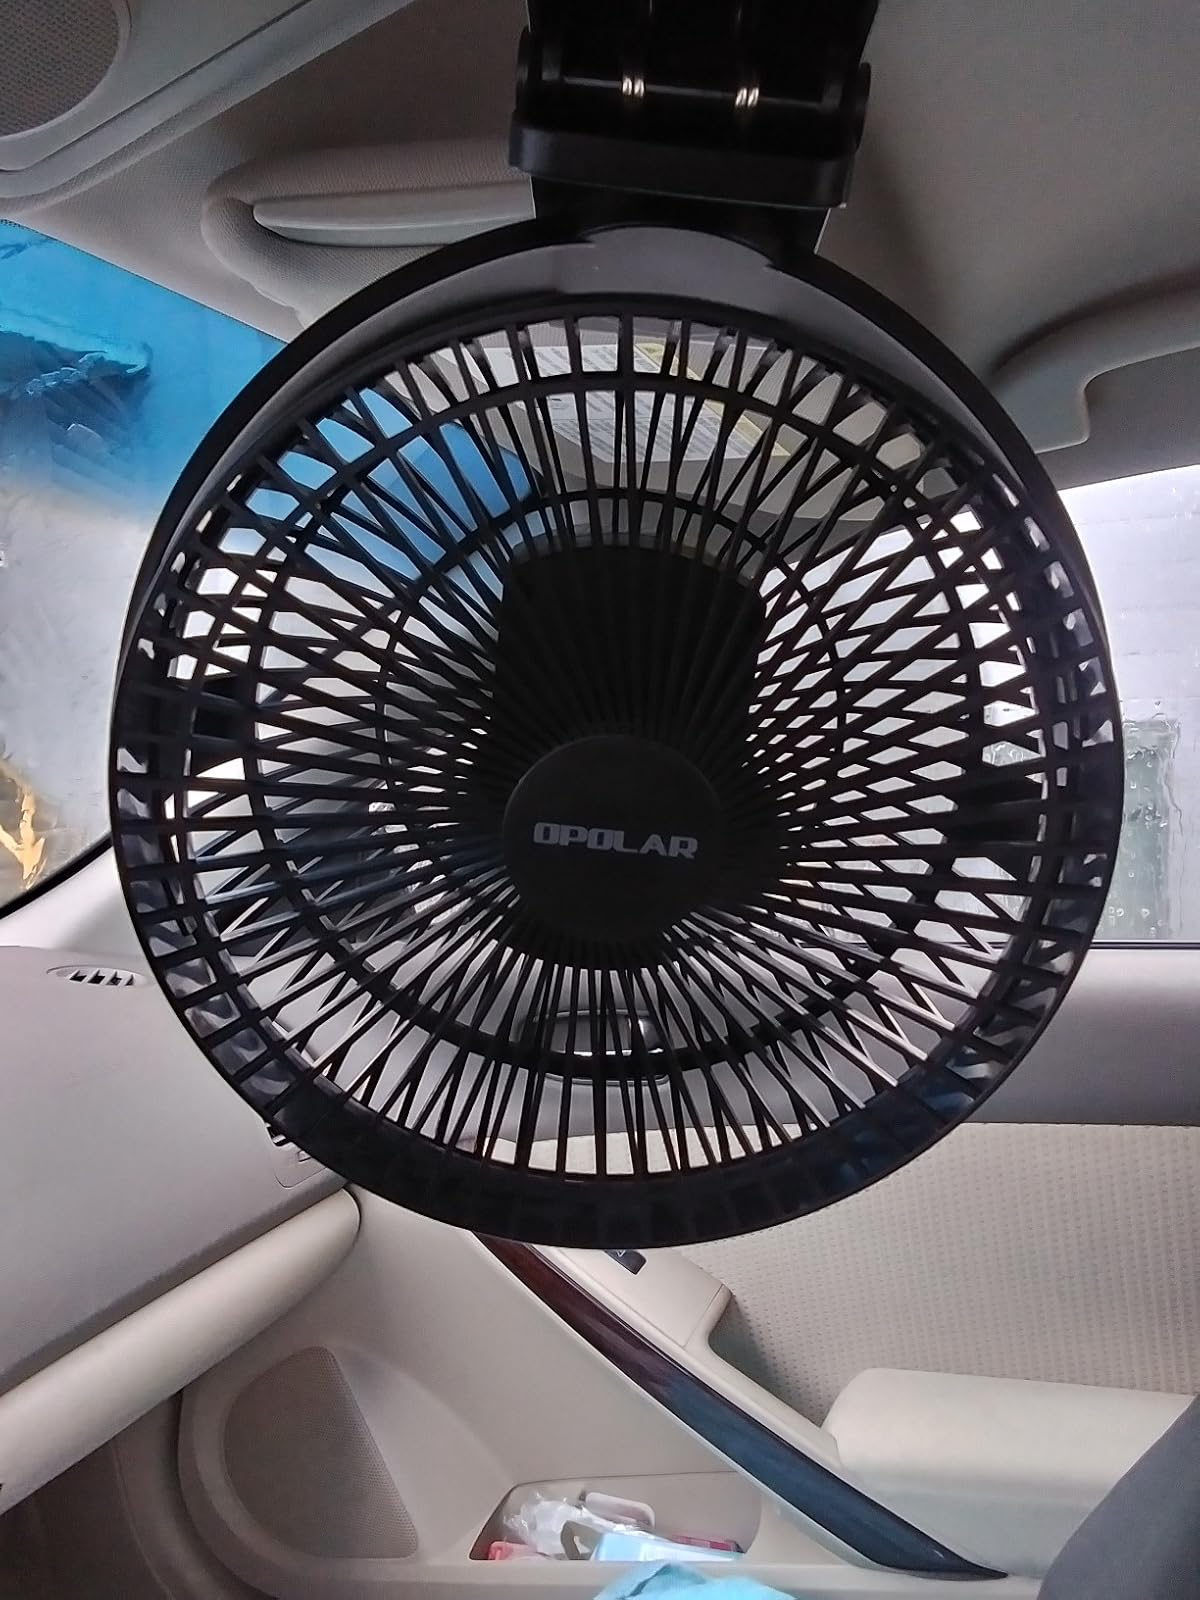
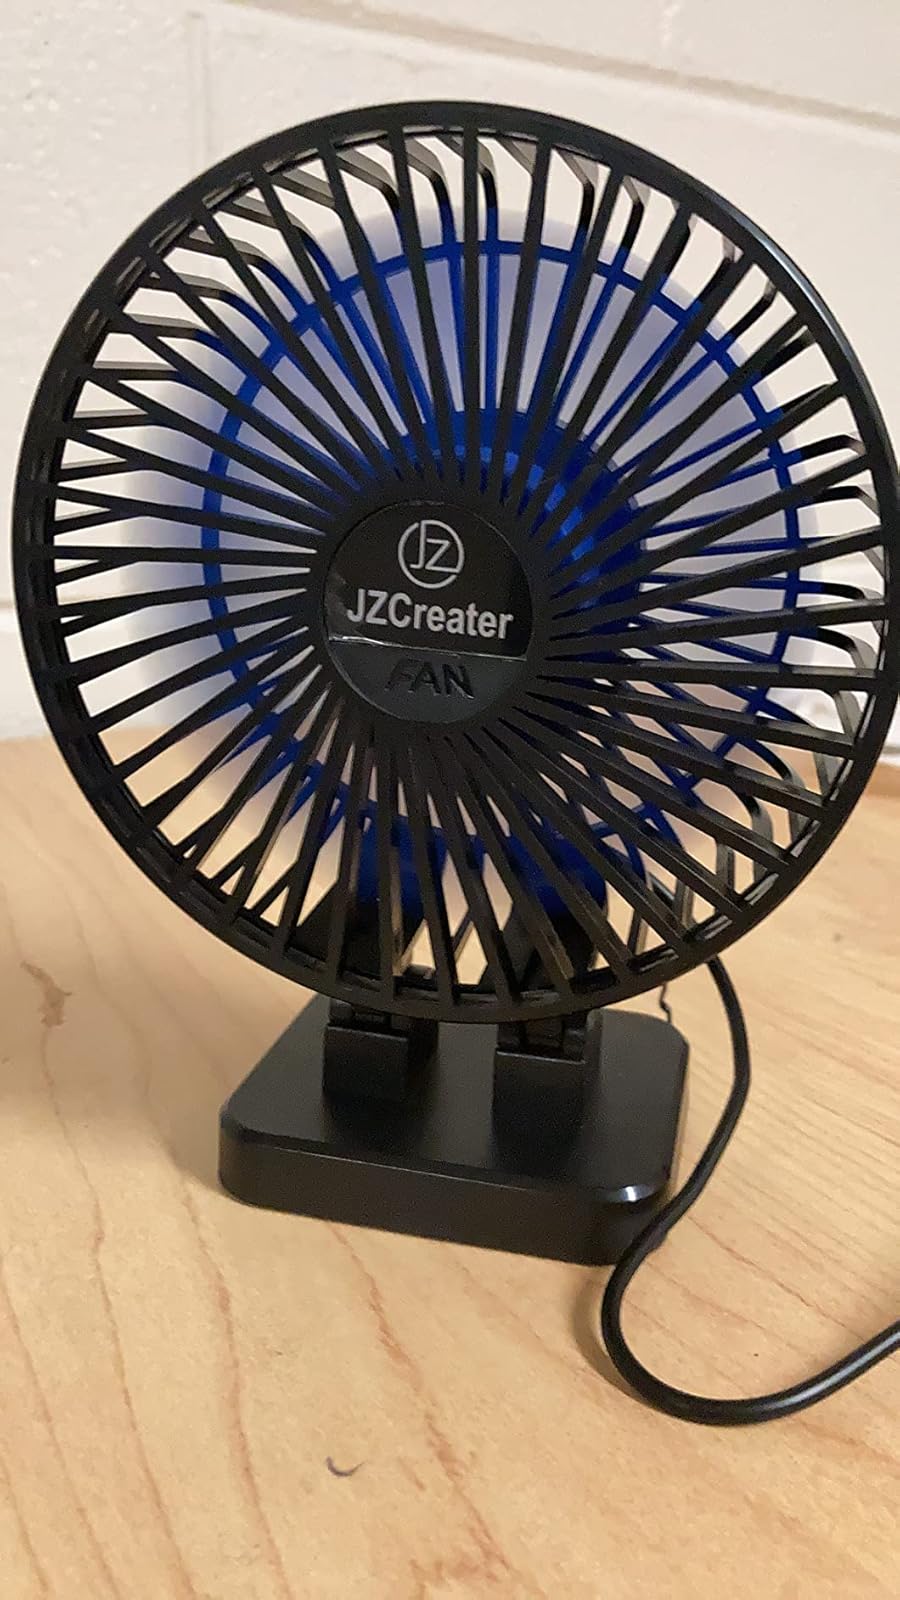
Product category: fan
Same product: no